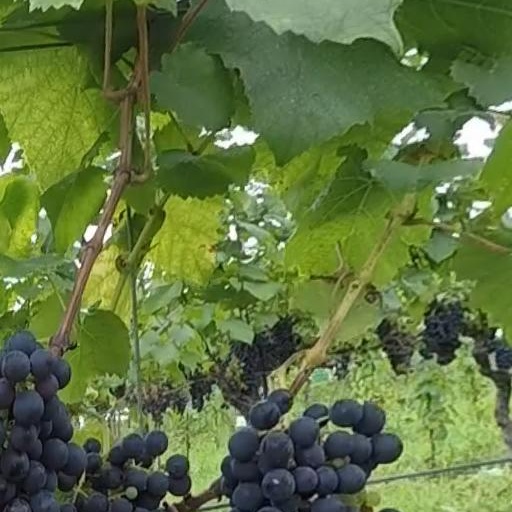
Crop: grape